Fountain County Clerk's Building

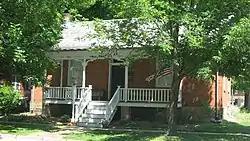
Fountain County Clerk's Building, May 2012

Fountain County Clerk's Building, also known as the Lew Wallace Law Office, is a historic government office building located at Covington, Fountain County, Indiana. It was built in 1842, and is a one-story, double pile, Federal style red brick building. It has a side gable roof and sits on a stone foundation. The front facade features a nearly full-width front porch with decorative scrollwork. It housed the office of the county clerk until 1859, when the building was sold and moved to its present location and the clerk's offices were moved to the third Fountain County Courthouse. From 1849 to 1853, the building housed the law office of Lew Wallace (1827–1901).